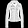
Label: Coat